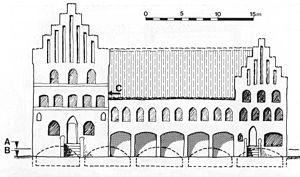
Tunneln
Rekonstruktion af Tunnelbygningen i starten af 1500-tallet. Til venstre Jacob Nickelsens store teglhus fra 1519.
Tunnelen er et stort kompleks af ældre bygninger i Adelgatan i Malmø.